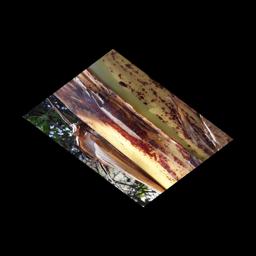
Label: PSEUDOSTEM WEEVIL